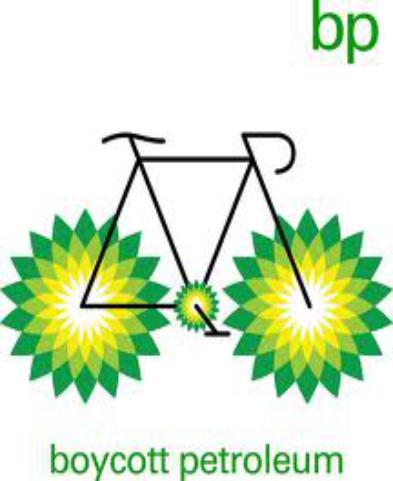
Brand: BP
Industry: Others